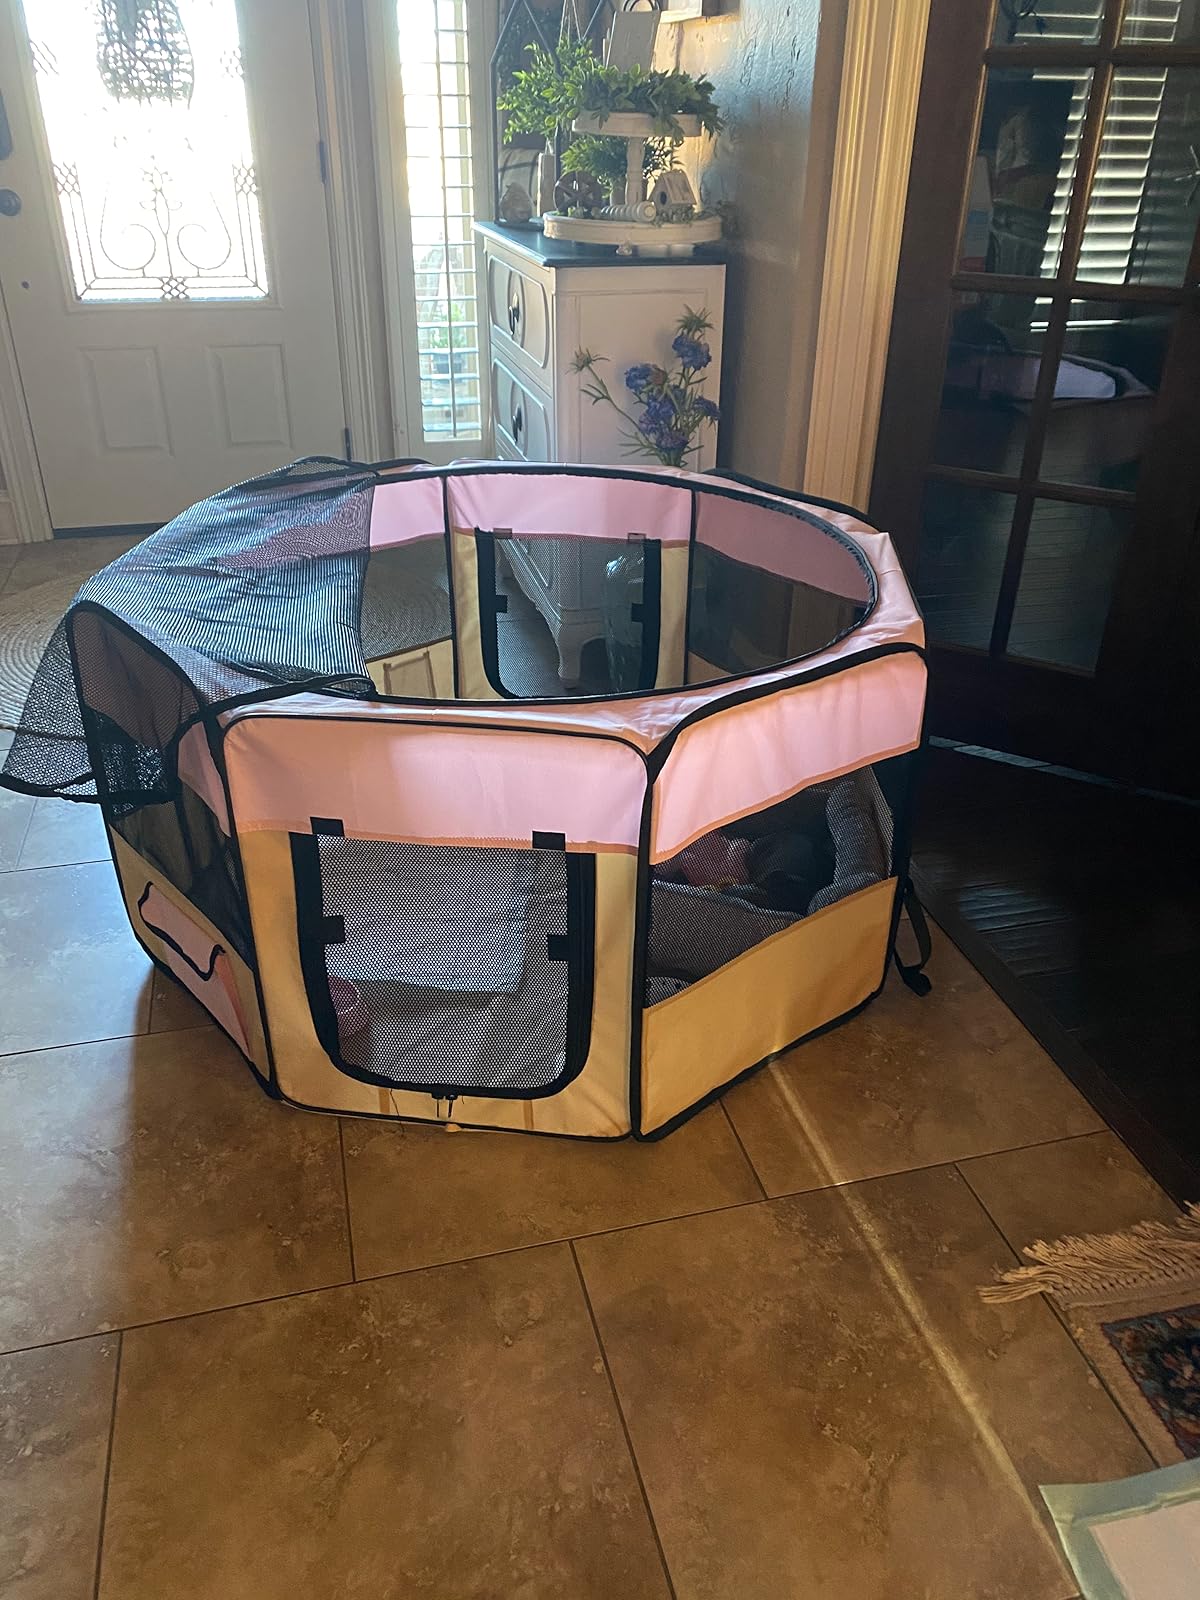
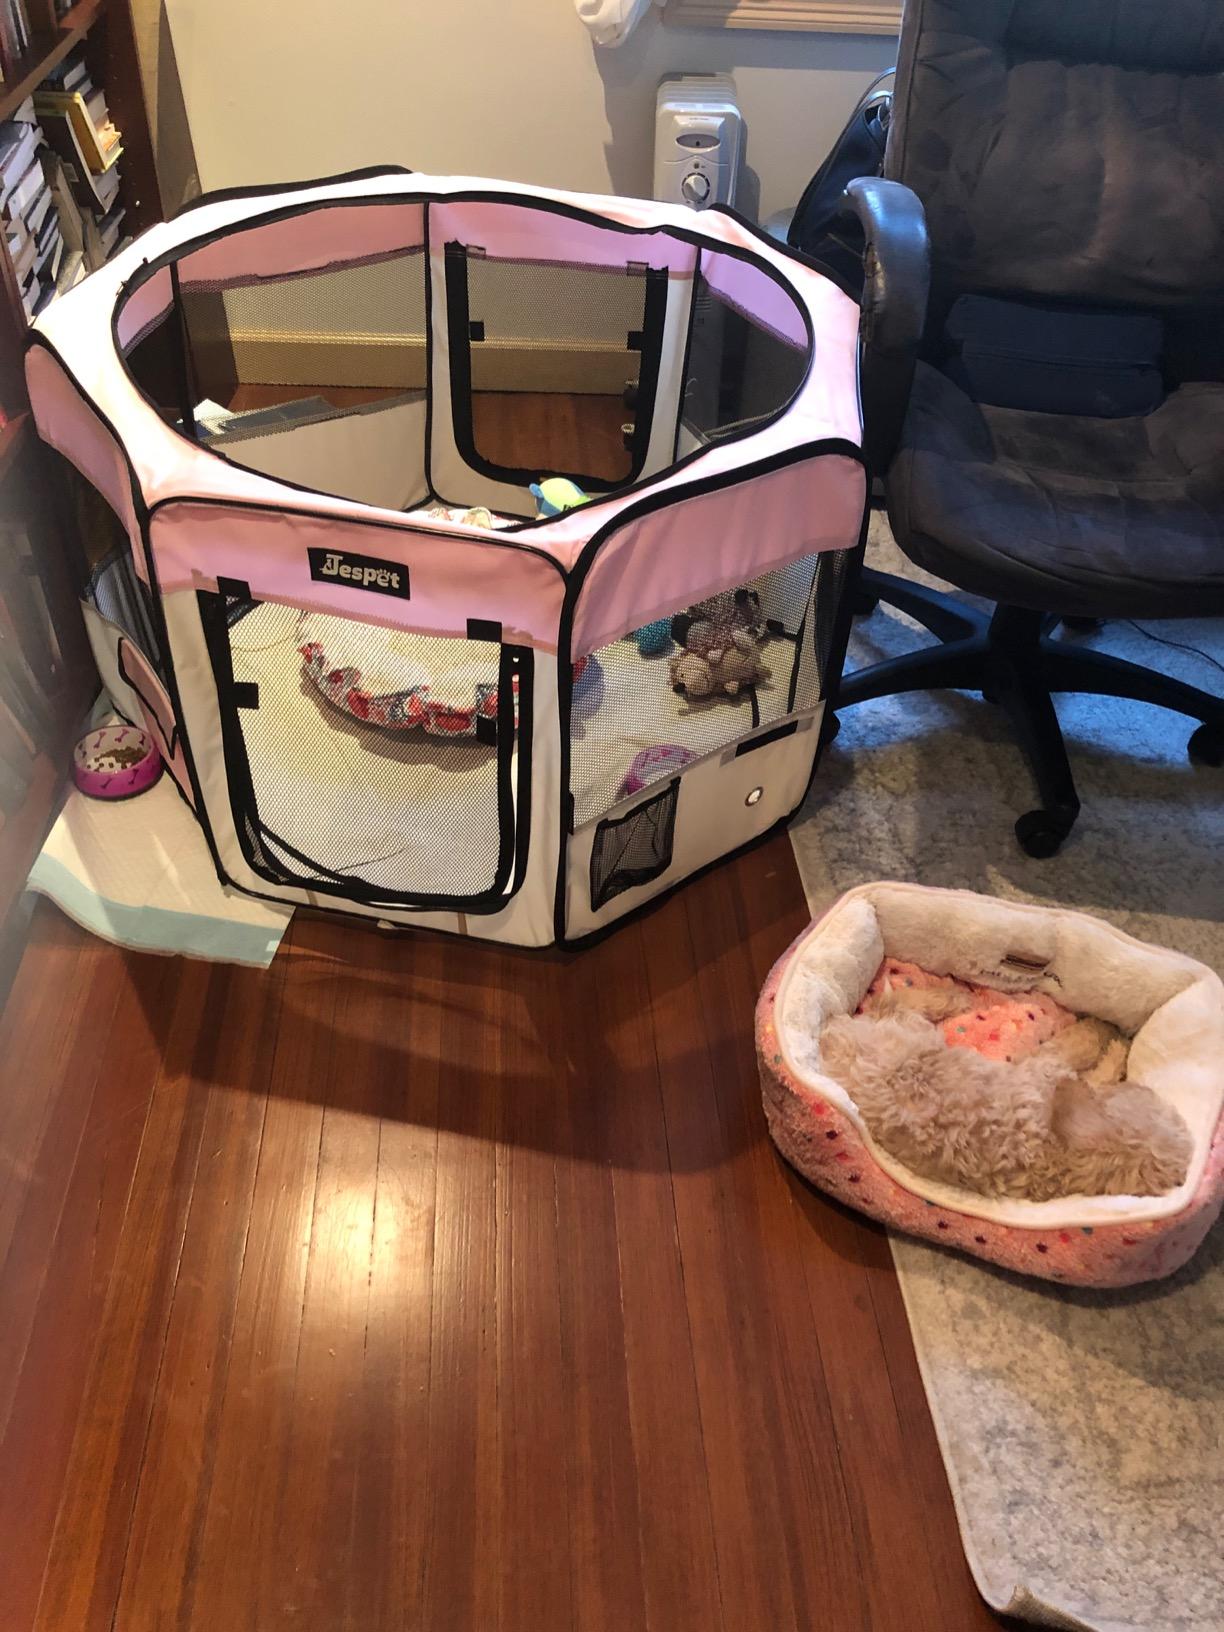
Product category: items_kennel
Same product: no